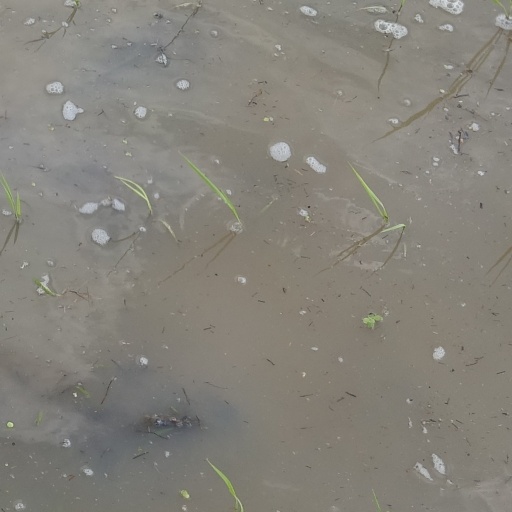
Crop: rice